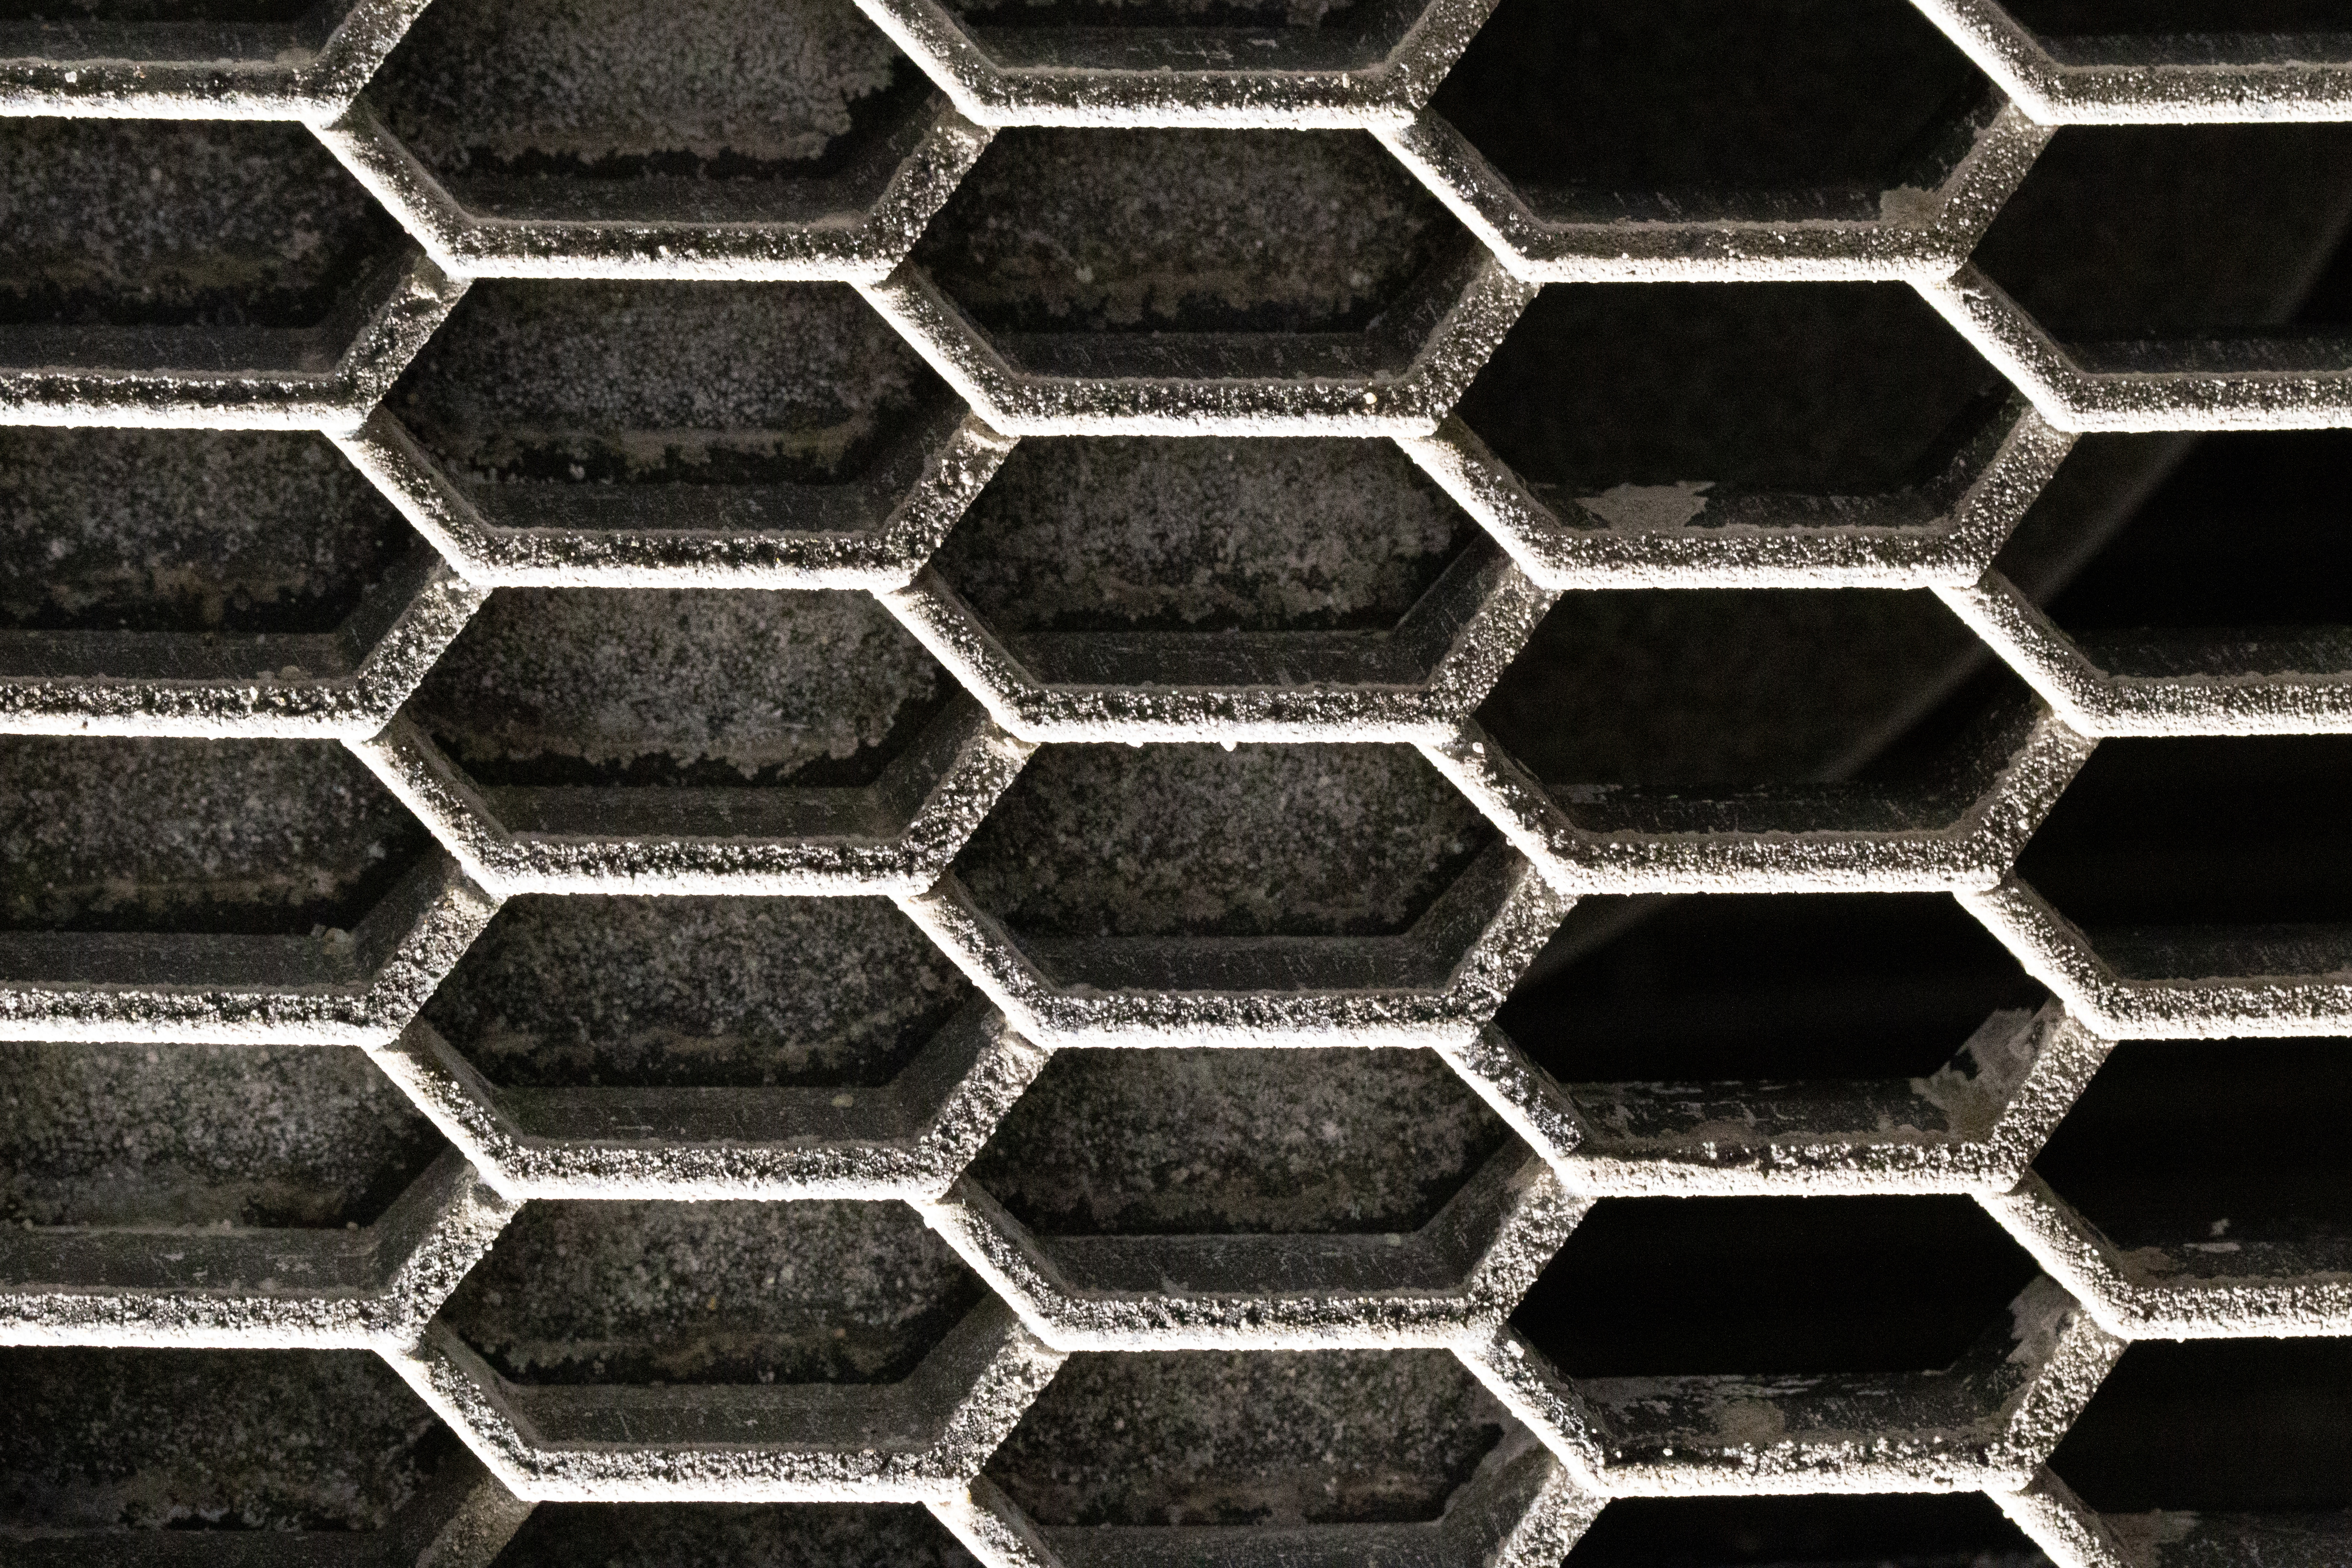
black, pattern, metal, design, black and white, monochrome, monochrome photography, symmetry, photography, steel, style